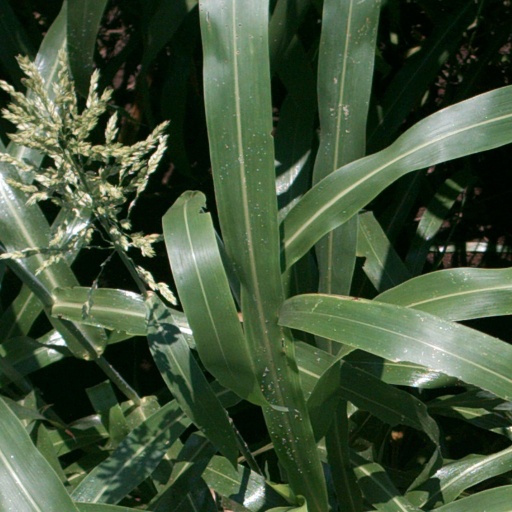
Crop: sorghum